LMS 2-Cylindered Stanier 2-6-4T

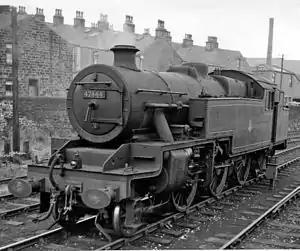
42444 at Bacup station, June 1959

Sir William Stanier's London, Midland and Scottish Railway (LMS) Class 4P 2-Cylinder 2-6-4T was a class of 206 steam locomotive built between 1935 and 1943. They were based on his LMS 3-Cylinder 2-6-4T.